List of Merlin characters

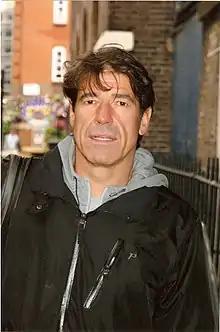
Steven Hartley

Aulfric (portrayed by Kenneth Cranham) was a Sidhe in human form. In the first-season episode, "The Gates of Avalon", he and his daughter, Sophia, seek to return to Avalon, the land of eternal youth, after they were banished to Camelot to live as humans as punishment for Aulfric killing another Sidhe. To return, the Sidhe elders demanded a "princely sacrifice", and Aulfric chose Arthur. After they had thrust him into the water of the Lake of Avalon, Aulfric urged his daughter to return, though he was forced to remain behind as penalty for his crime. Merlin prevented them both from finishing the sacrifice and killing Arthur, using Sophia's discarded magical staff to kill both Aulfric and his daughter.